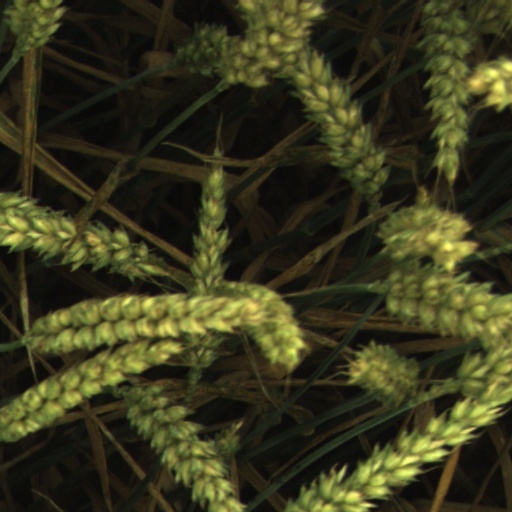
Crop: wheat